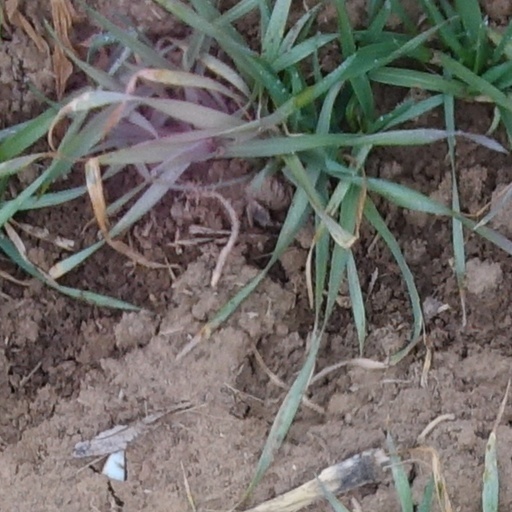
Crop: wheat